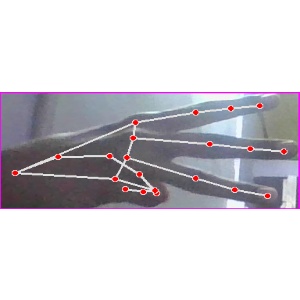
अक्षर: भ